2020 Pennzoil 400

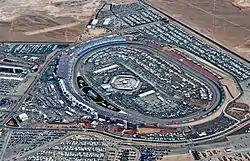
Las Vegas Motor Speedway, the track where the race was held.

Las Vegas Motor Speedway, located in Clark County, Nevada outside the Las Vegas city limits and about 15 miles northeast of the Las Vegas Strip, is a complex of multiple tracks for motorsports racing. The complex is owned by Speedway Motorsports, Inc., which is headquartered in Charlotte, North Carolina.